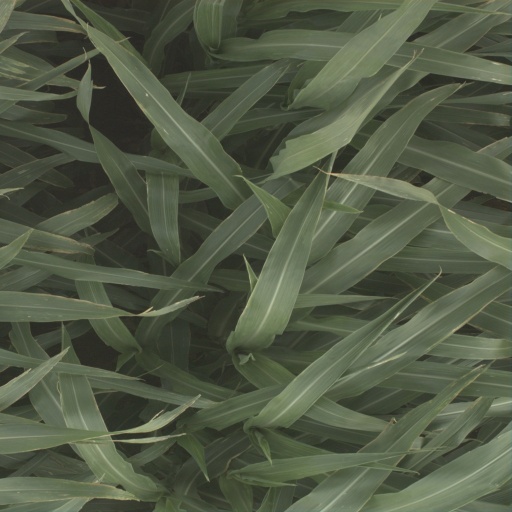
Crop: sorghum